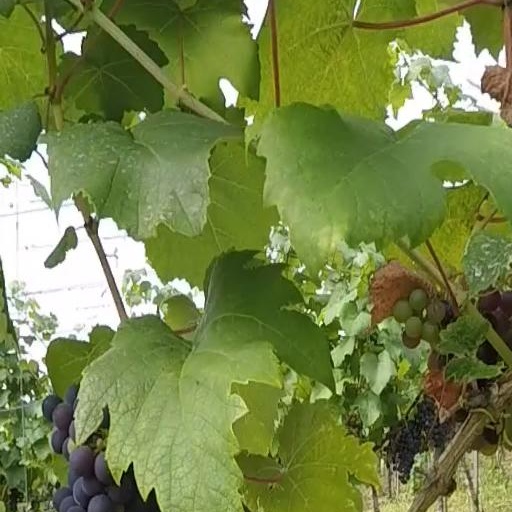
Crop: grape